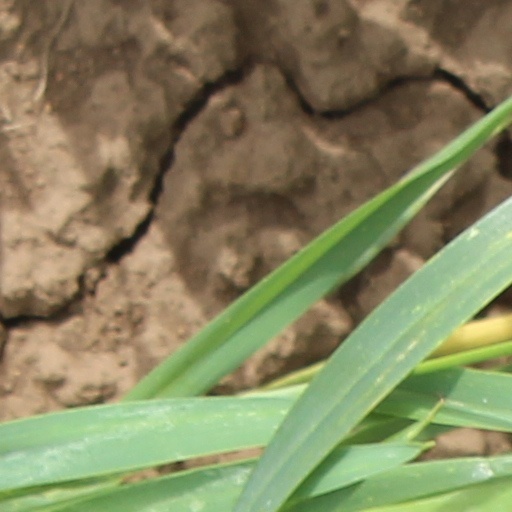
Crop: wheat